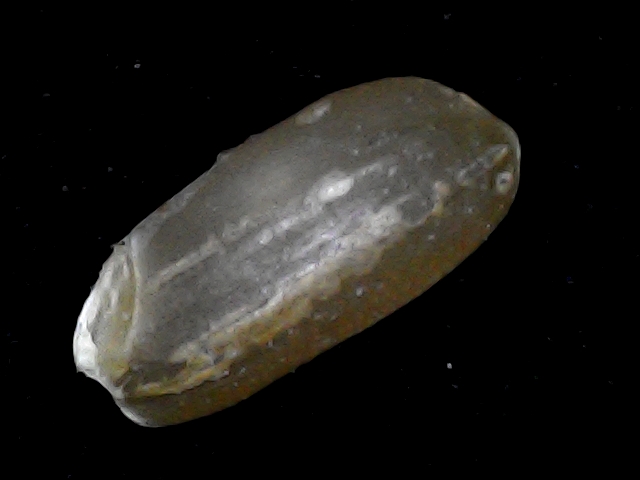
Rice variety: BD76